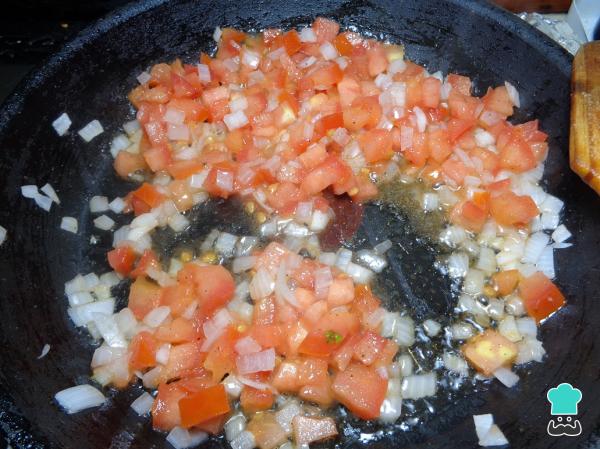
Una vez lista la verdura, tomamos la cebolla y el tomate rojo, y sofreímos estos ingredientes en una sartén con aceite caliente para empezar a preparar el relleno de la quesadilla de pollo.